Russkies

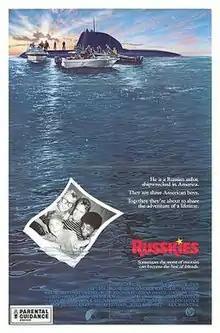
Theatrical release poster

Russkies is a 1987 American comedy-drama film starring Whip Hubley and Leaf Phoenix, directed by Rick Rosenthal with cinematography by Reed Smoot.